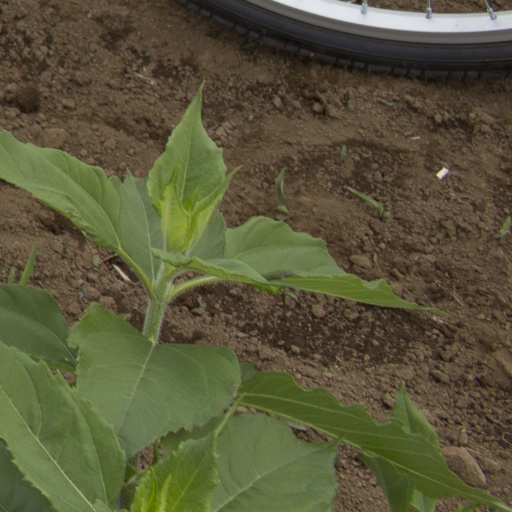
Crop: Jerusalem artichoke